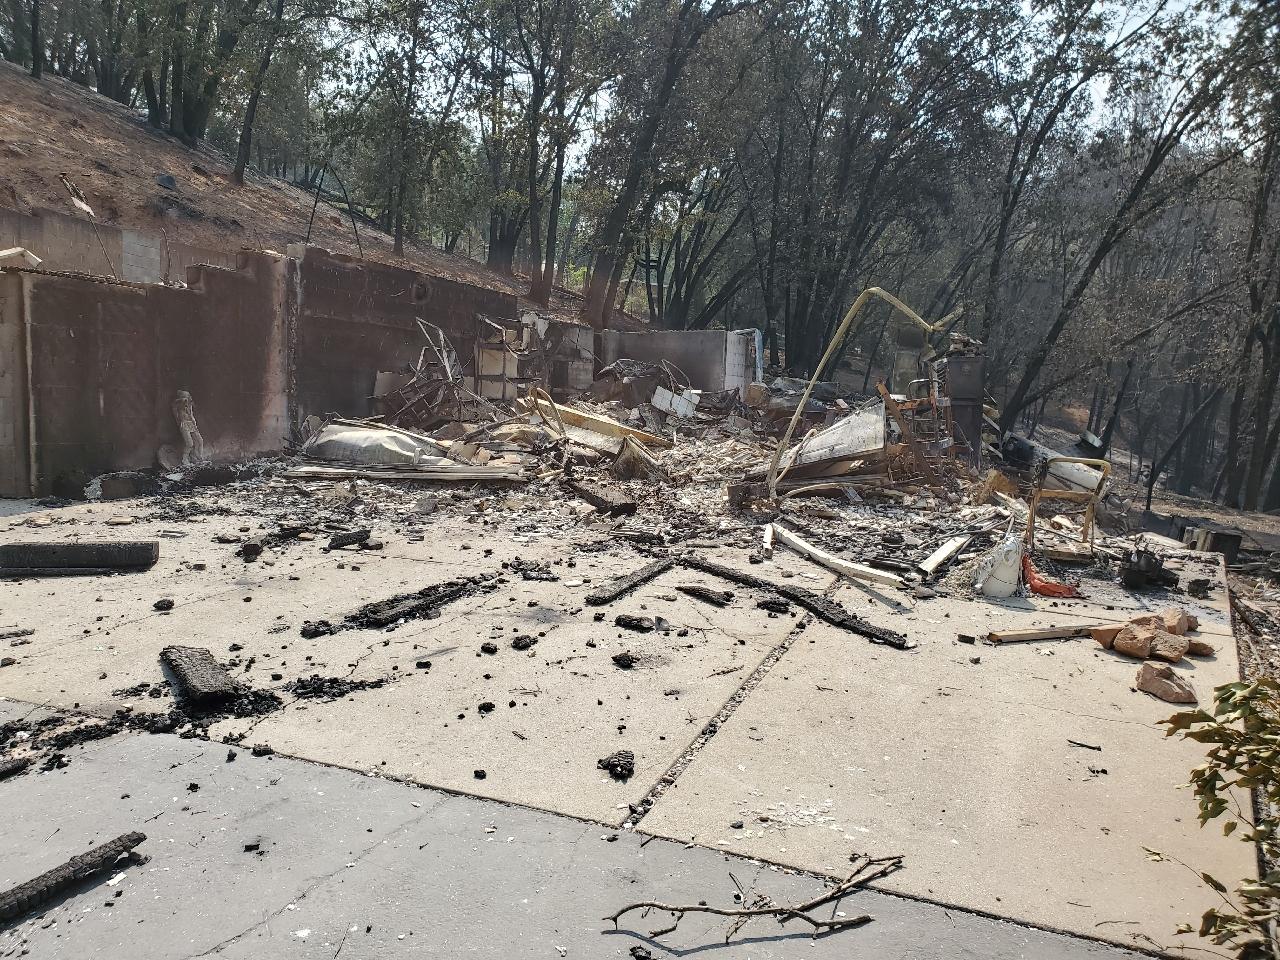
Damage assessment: destroyed